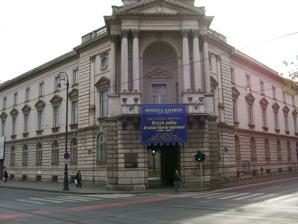
Building: Modern Gallery, Zagreb
Country: Croatia
Year built: 1914
Art museum in Zagreb, Croatia Modern Gallery Moderna Galerija Nacionalni muzej moderne umjetnosti Gallery entrance Former name Vranyczany Palace Established 1905 ; 120 years ago ( 1905 ) Location Andrije Hebranga 1, Zagreb , Croatia Coordinates 45°48′33″N 15°58′39″E / 45.80917°N 15.97750°E / 45.80917; 15.97750 Type Art museum Collection size 10,000 objects Visitors 76,060 (2017) Director Biserka Rauter Plančić Website www .nmmu .hr The Modern Gallery entrance at night Modern Gallery ( Croatian : Moderna galerija ; since 2021 the National Museum of Modern Art , Nacionalni muzej moderne umjetnosti ) is a museum in Zagreb , Croatia that holds the most important and comprehensive collection of paintings , sculptures and drawings by 19th and 20th century Croatian artists. The collection numbers around 10,000 works of art, housed since 1934 in the historic Vranyczany Palace in the centre of Zagreb, overlooking the Zrinjevac Park . A secondary gallery is the Josip Račić Studio at Margaretska 3. History The sculpture "Ranjenik" by Vanja Radauš in the courtyard of the Modern Gallery The Modern Gallery, originally the National Gallery for Croatian Art, dates from the early 1900s, when it was founded by the Art Society with paintings and sculptures acquired by their members, including a donation from Bishop Josip Juraj Strossmayer . In 1899, Izidor Kršnjavi , gave a presentation to the Art Society in Zagreb, with the idea of establishing the Gallery. His proposal was recorded in the Social Exhibitions Statute ( Pravilnik za društvene izložbe ) of 1901. In the spring of 1905, to mark the Society’s 30th anniversary, three works of art were bought for the future holdings of the Modern Gallery. That year, 1905, is considered to be the official date the Gallery was founded, due to the holdings which were put together at the time. However, the collection grew gradually and it was not open for public viewing until 1914, in a single room of today’s Museum of Arts and Crafts building, where it was available only to those who showed a special interest in it. As the collection expanded, the Gallery moved to its current building, the Vranyczany Palace on Zrinjevac Park in 1934 and it has been there, with a pause during World War II , up until the present day. The Vranyczany Palace was designed by the Viennese architect Otto Hofer , and constructed in 1882 by Ferdo Kondrat for Baron Lujo Vranyczany . Since the end of 19th century the building has changed ownership frequently, and has been restored several times. Through the years, the Vranyczany building has entertained some well-known figures in Croatia's cultural, political and economic life. From its balcony in November 1884, Bishop Josip Juraj Strossmayer watched the celebrations organised in his honour on the occasion of the opening of the gallery named after him. The splendid receptions of the past have now been replaced by the contemplative atmosphere of Zagreb's gallery of modern art. The Palace underwent a complete renovation between 1993 and 2005, when the current exhibition was opened to the public. Two floors of the palace have become a modern-equipped gallery showing the permanent collection of Croatian modern painting and sculpture. In the completely refurbished historic rooms, the Modern Gallery presents "Two Hundred Years of Croatian Fine Arts (1800-2000)" , a representative selection of 650-700 of the best works by painters, sculptors and medal makers. The Modern Gallery has become the best known, and most complete Croatian modern art museum. Retrospectives and monographic exhibitions of works by the most prominent Croatian artists have been taking place there since the end of the 1960s, as well as theme exhibitions of Croatian and European modern art. Collection The Modern Gallery in Zagreb holds the richest and most important collection of Croatian art of the 19th and 20th centuries. Today the holding numbers around 10,000 works of art including paintings, sculptures, drawings and graphics, medallions and medals, as well as photographs and new media. More than 700 Croatian works of art belonging to the 19th and 20th century are on display. The exhibition extends across two floors of the Palace and the main staircase, displaying the works of individual artists, and also showing their place in the Croatian modern art scene and within modern Croatian society in general. According to Biserka Rauter Plančić, the current Director of the Modern Gallery, "The Gallery’s mission is to record, as much as possible, the events and changes in Croatian art which took place over the two centuries of building and breaking down the perception of the world, as well as the perception of workmanship." In addition to its permanent collection, the Modern Gallery also holds special exhibits. In 2009, a multi-sensory Tactile Gallery MG, was opened to help vision-impaired visitors experience major Croatian modern paintings and sculptures through touch and sound. The Modern Gallery’s holdings continue to expand and once a year, a New Acquisitions exhibition is held. A new multi-media exhibition entitled “Ikonografija grada u hrvatskom slikarstvu u prvoj polovici 20 st.“ (Iconography of Towns in Croatian Paintings from the First Half of the 20th Century), was opened to the public in April 2010. It presents the viewer with a motif of a town in paintings, drawing, graphics, art photography; on posters and film, and in literature and music. The exhibit covers over 150 artefacts including works of the most significant Croatian artists of the 20th century, from the Munich circle to socialism and the beginnings of the abstract art. Artists represented in the permanent collection of the Modern Gallery include: Ljubo Babić Vojin Bakić Petar Barišić Ivo Deković Marijan Detoni Ivo Dulčić Dušan Džamonja Vladimir Becić F. Bilak Vlaho Bukovac Vladimir Gašparić Gapo Vilko Gecan Josip Generalić Oton Gliha Krsto Hegedušić Ljubo Ivančić Franz Jaschke Anto Jerković Vasilije Josip Jordan Leo Junek Vjekoslav Karas Ivo Kerdić Zlatko Keser Josip Klarica Slavko Kopač Kuzma Kovačić Miroslav Kraljević Frano Kršinić Vatroslav Kuliš Ferdinand Kulmer Ivan Lesjak Tihomir Lončar Nikola Mašić Ivan Meštrović Matko Mijić Karlo Mijić Robert Frangeš Mihanović Jerolim Miše Antun Motika Edo Murtić Sofija Naletilić Penavuša Zoltan Novak Mladen Pejaković Ivan Picelj Dimitrije Popović Zlatko Prica Ferdo Quiquerez Mirko Racki Josip Račić Slava Raškaj Ivan Rendić Ivo Režek Branko Ružić Đuro Seder Miljenko Stančić Milan Steiner Dalibor Stošić Mihael Stroy Gabrijel Stupica Ivo Šebalj Zlatko Šulentić Marino Tartaglia Marija Ujević Milivoj Uzelac Vladimir Varlaj Emanuel Vidović Zlatan Vrkljan Josip Zanki Ivan Zasche In addition to the permanent display, occasional exhibitions of local and foreign artists are also held. For example, from December 2008 to March 2009, the first complete retrospective of Josip Račić's works was on display on the first floor of the gallery; Račić is one of the most important representatives of Croatian Modernist painting. The gallery publishes monographs on artists and their works in a catalogue series called Modern Croatian Art, and in other publications. Gallery Interiour " Śmierć króla Przemysła II " (Death of King Przemysł), Jan Matejko , 1875 " Self-portrait with a dog ", Miroslav Kraljević , 1910 " Self-portrait ", Josip Račić , 1908 " Žrtva Neomova ", Celestin Medović , 1895 " Veliki Tabor-žena u krevetu " ( Veliki Tabor , woman in bed), Oton Iveković , 1939 " Zrelo voće " (Ripe fruit), Miroslav Kraljević , 1912 " Ikar na hridi ", (Ikar on the rock), Vlaho Bukovac , 1897 " Bonaca " (Calmness), Menci Clement Crnčić , 1906 " Hugo Vasilij Hoyos ", Vlaho Bukovac , 1895 " Muški akt " (Man act), Ivan Tišov , 1913 " Studija Rebeke " (Rebeca studies), Ivan Tišov , 1894 " Pejzaž " (Landscape), Menci Clement Crnčić , 1915 - 1920 See also Museum of Contemporary Art, Zagreb The Strossmayer Gallery of Old Masters , Zagreb Croatian Museum of Naïve Art , Zagreb Art Pavilion, Zagreb Museum of Arts and Crafts, Zagreb References